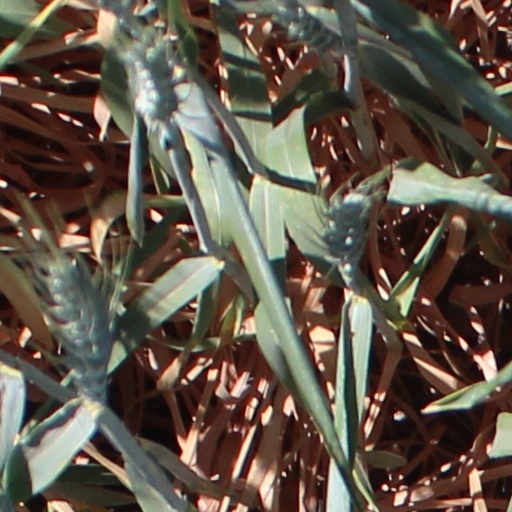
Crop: wheat